History of women's rowing

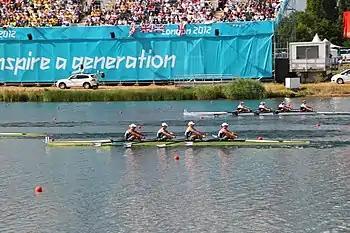
Debbie Flood competing in the women's quadruple sculls in the 2012 Olympics

Women's rowing is the participation of women in the sport of rowing. Women row in all boat classes, from single scull to eights, across the same age ranges and standards as men, from junior amateur through university-level to elite athlete. Typically men and women compete in separate crews although mixed crews and mixed team events also take place. Coaching for women is similar to that for men.